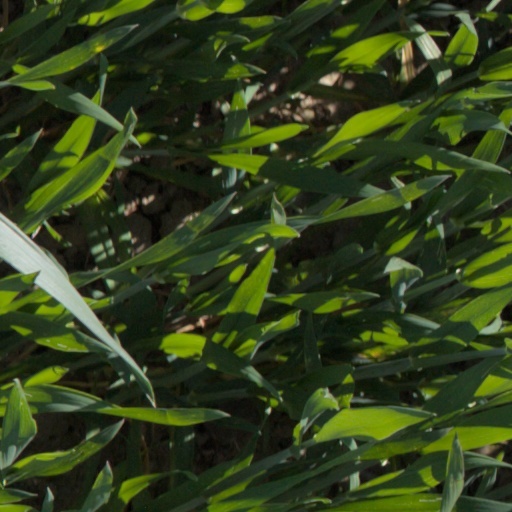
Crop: wheat